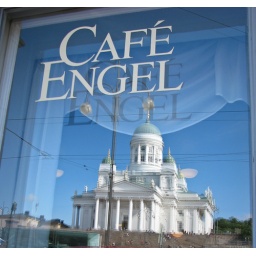
Reflections of the Cathedral in the window of Cafe Engel on the Senate Square. All double glass windows, so double reflections...